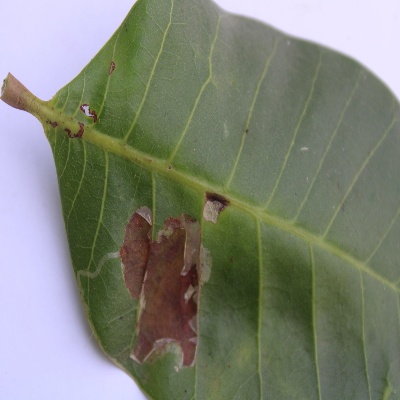
Crop: Cashew
Condition: leaf miner